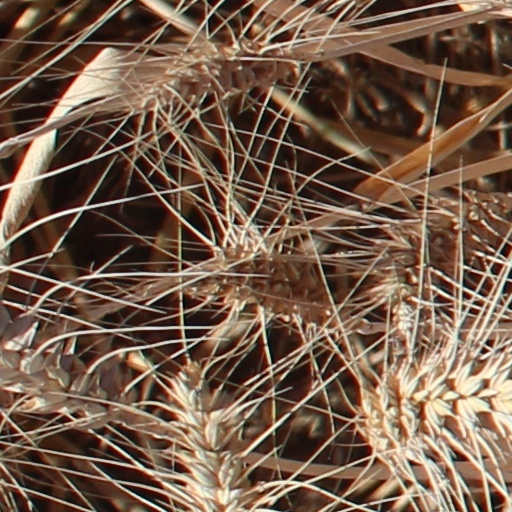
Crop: wheat